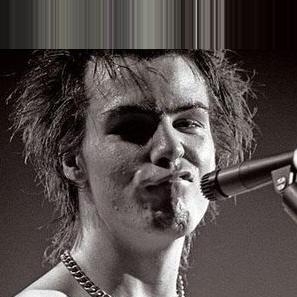
Age: 20